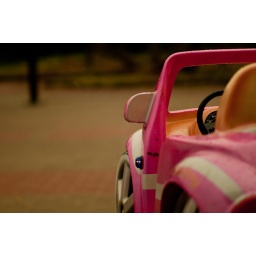
a pink car in the fall